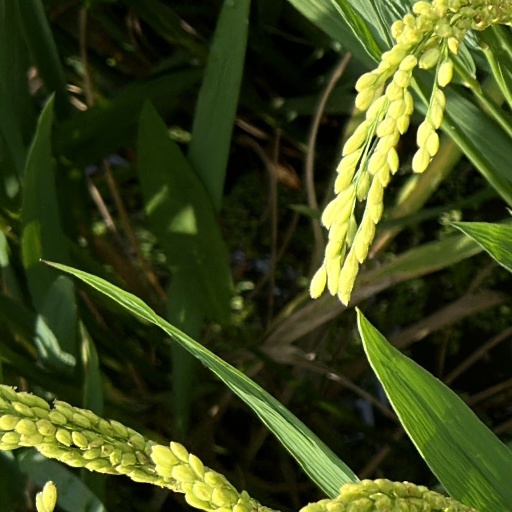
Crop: rice